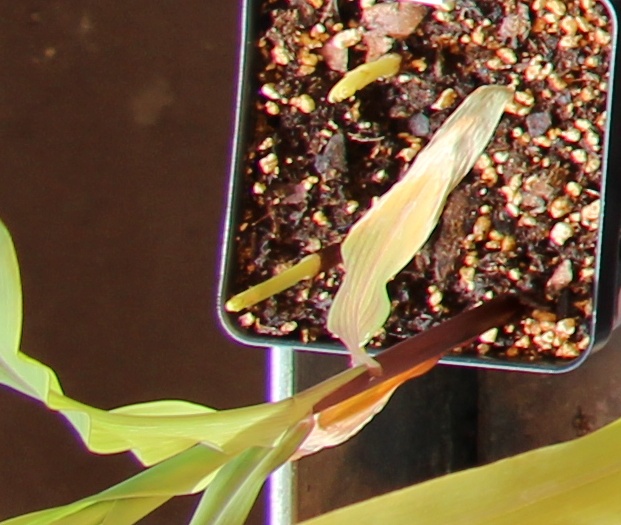
Label: Corn